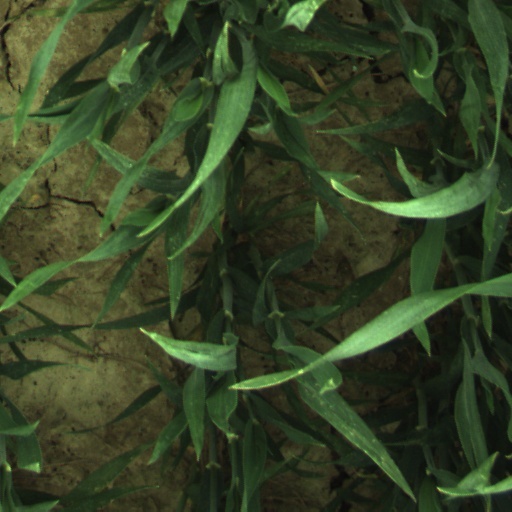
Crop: wheat